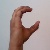
The image shows a hand gesture representing the letter 'C' in Indian Sign Language.